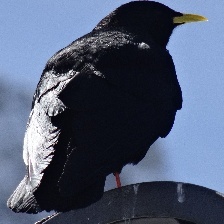
Species: ALPINE CHOUGH
Scientific name: PYRRHOCORAX GRACULUS